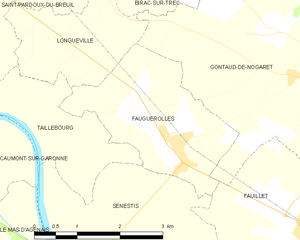
Fauguerolles est une commune du Sud-Ouest de la France, située dans le département de Lot-et-Garonne, en région Nouvelle-Aquitaine.